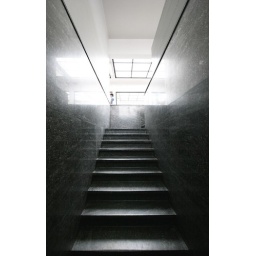
boy in blue